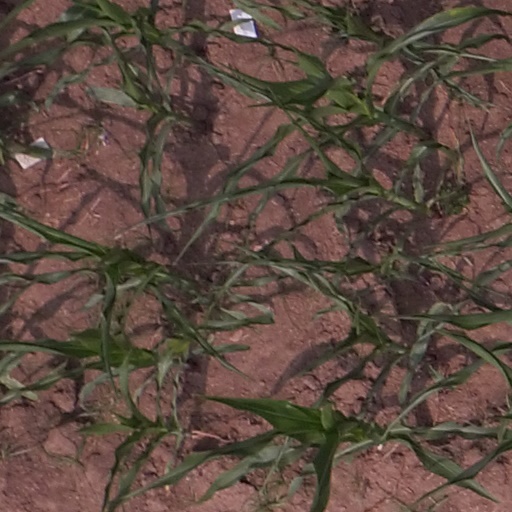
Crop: maize; corn